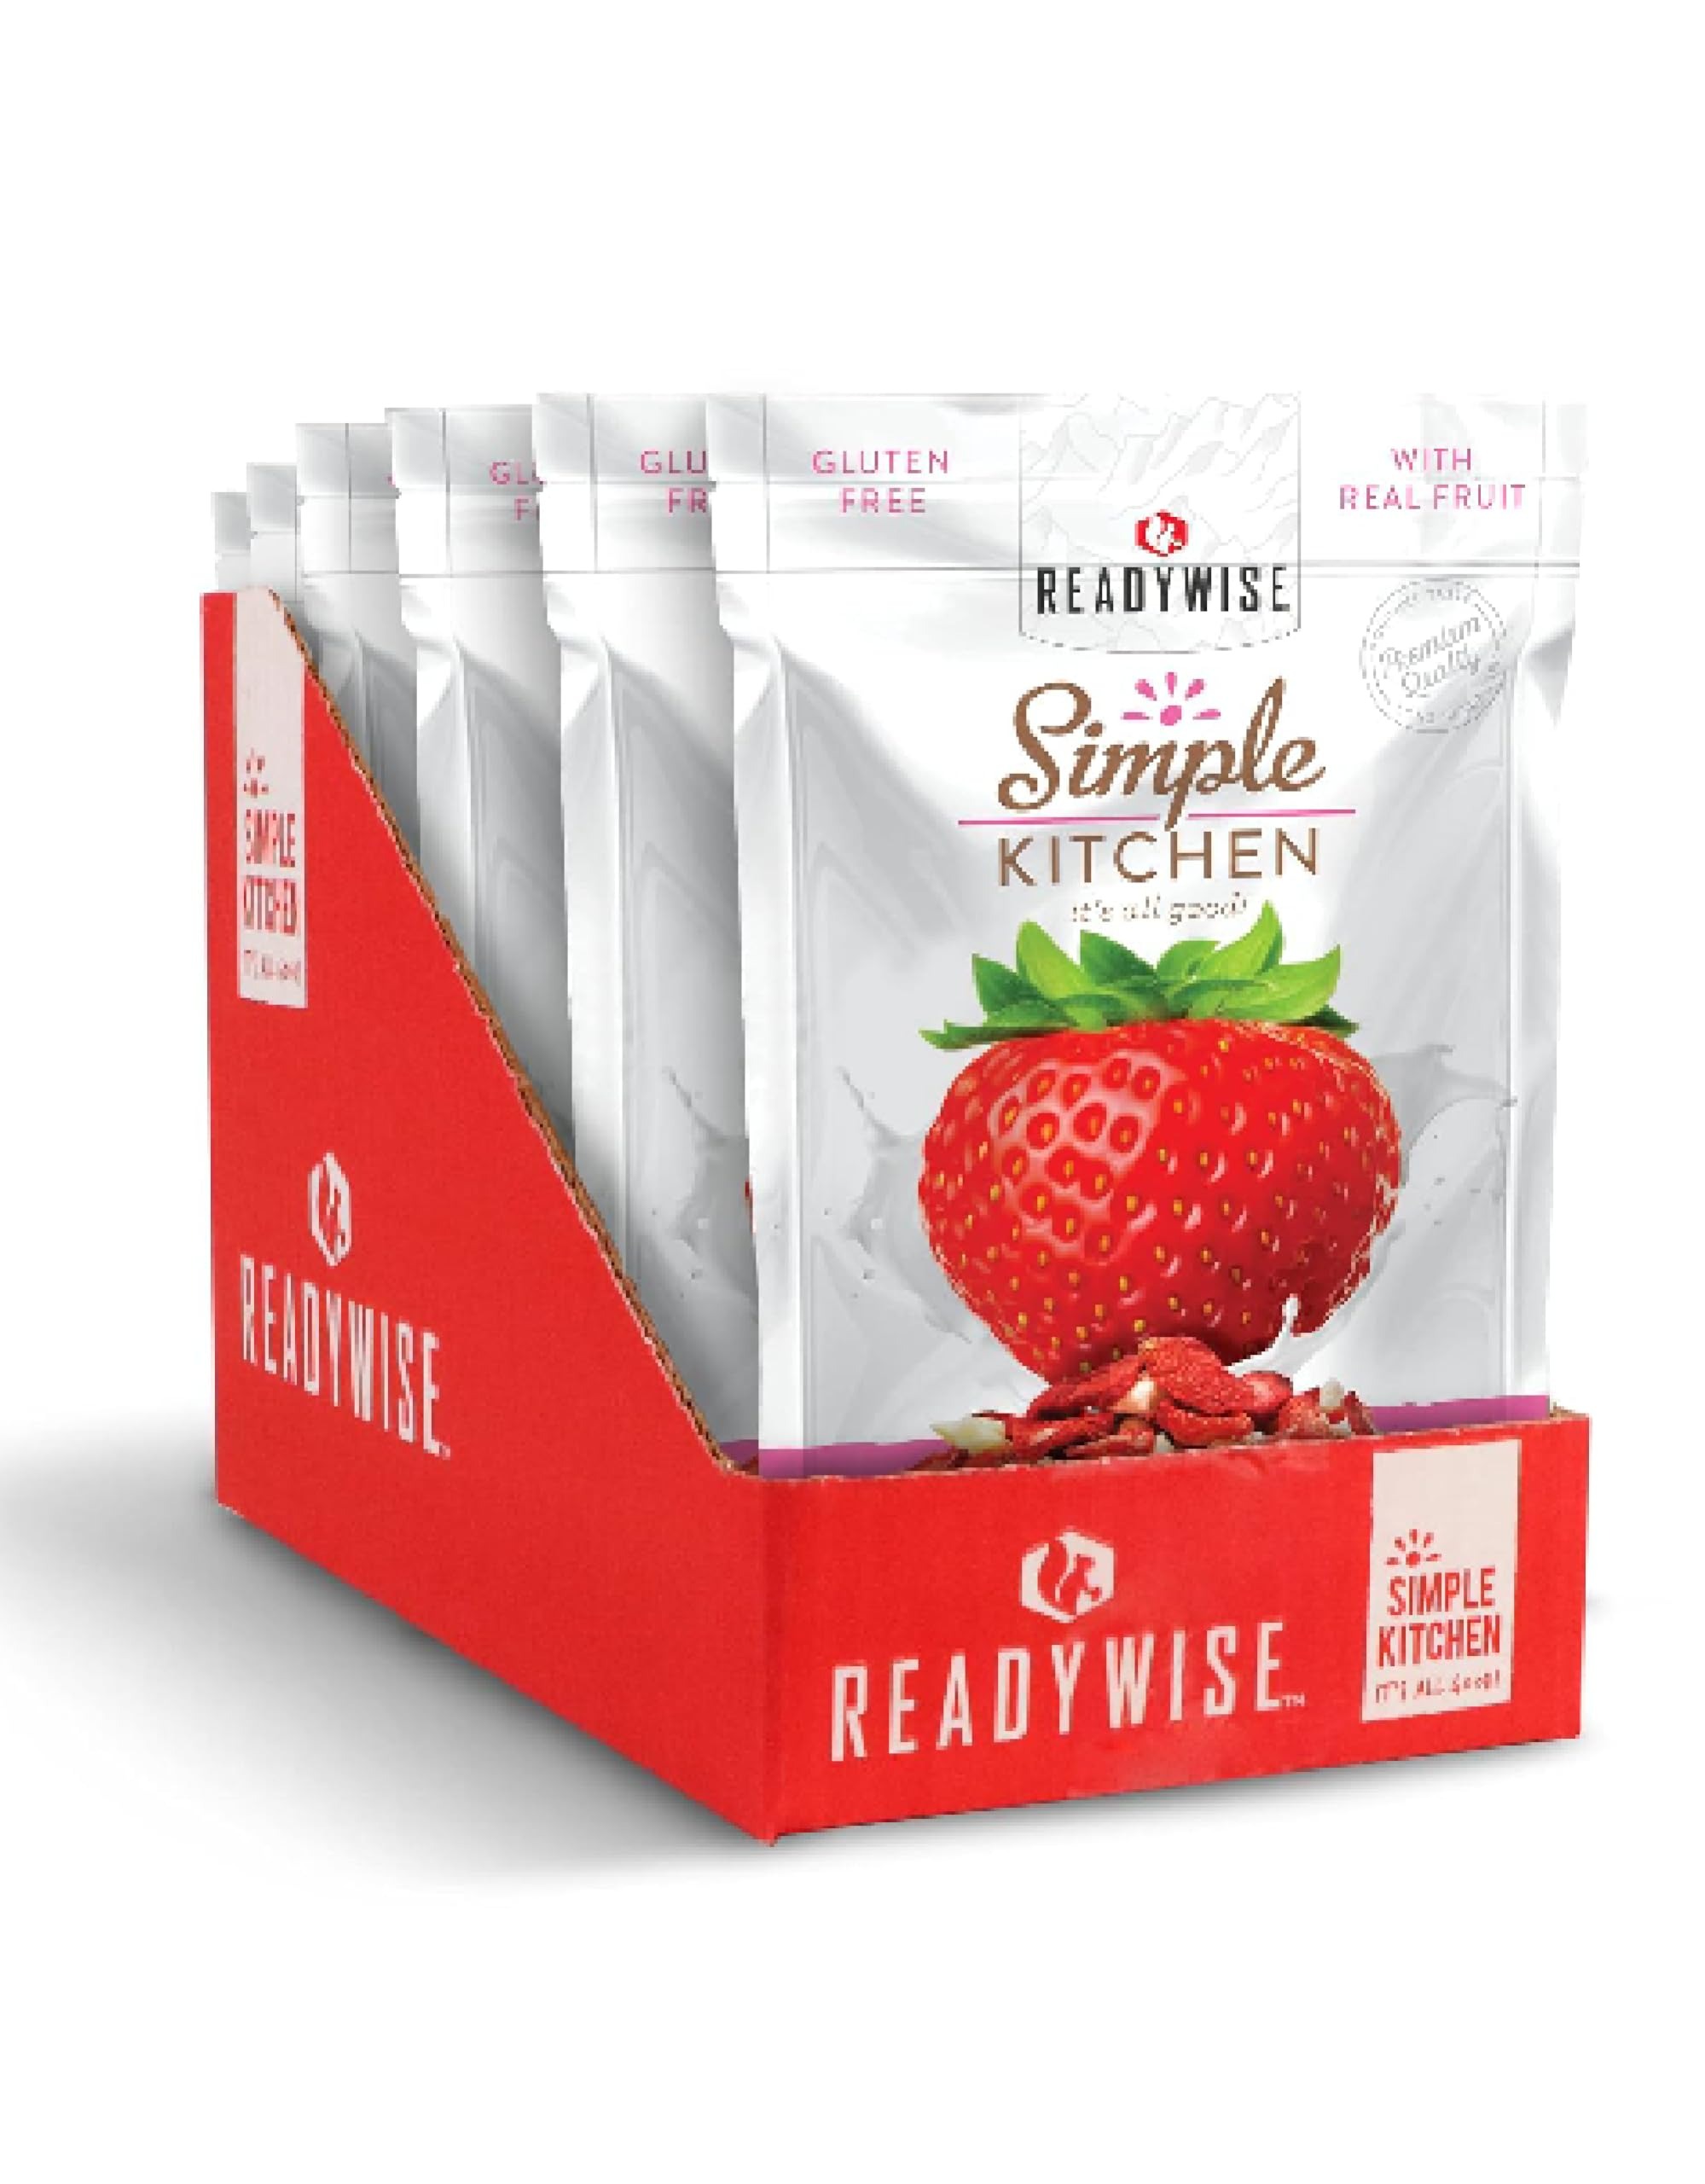
Item Name: READYWISE - Simple Kitchen, Freeze-Dried, Strawberries, Yogurt, Pack of 6, Vegetarian, Gluten Free, Snacks, Dried Fruit, Pre Workout, Healthy Snacks
Bullet Point 1: NUTRIENT-PACKED GOODNESS: Our Simple Kitchen delights with Freeze-Dried Strawberries & Yogurt ensures a burst of vitamins and flavor. Perfect for the health-conscious, it measures up to the highest quality standards and is built to last.
Bullet Point 2: ENDLESS CULINARY ADVENTURES: Unlock a world of culinary creativity with our Freeze-Dried Strawberries & Yogurt. Incorporate them into smoothies, desserts, or enjoy them as is. Suitable for all ages, it sparks culinary imagination.
Bullet Point 3: REVOLUTIONARY FREEZE-DRYING: This product features cutting-edge freeze-drying technology, preserving the fruits' freshness and nutritional value. Ideal for hikers, campers, and anyone who craves a tasty, on-the-go snack.
Bullet Point 4: PREMIUM QUALITY INGREDIENTS: Made in the USA and crafted with real fruits, our product provides an unmatched taste experience. Suitable for various conditions, it's the perfect addition to your survival kit or pre-workout routine.
Bullet Point 5: EASE OF USE & MAINTENANCE: These Freeze-Dried Strawberries & Yogurt are easy to incorporate into your diet. Their 3-year long shelf life and lightweight packaging make them perfect for backpacking adventures.
Bullet Point 6: VEGETARIAN DELIGHT: Our commitment to health and sustainability shines through in every bite. Catering to vegetarians and health enthusiasts, our product brings the benefits of fruits to a broad audience.
Product Description: ReadyWise's Simple Kitchen Blueberries and Yogurt come in single-serving bags you can take on the go. Freeze-drying preserves many of the vitamins and antioxidants found in fruit making it an effective way to get your nutrients and minerals.
Value: 6.0
Unit: Count

Price: 35.79